Intimate partner violence

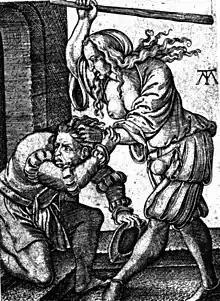
"Femme battant son mari"; Albrecht Dürer

Research based on the Ambivalent Sexism Theory found that individuals who endorse sexist attitudes show a higher acceptance of myths that justify intimate partner violence compared to those who do not. Both students and adults with a more traditional perception of gender roles are more likely to blame the victim for the abuse than those who hold more non-traditional conceptions. Researchers Rollero and Tartaglia found that two dimensions of ambivalent sexism are particularly predictive of violence myth: hostility toward women and benevolence toward men. They both contribute to legitimizing partner violence and this, in turn, leads to undervaluing the seriousness of the abuse.